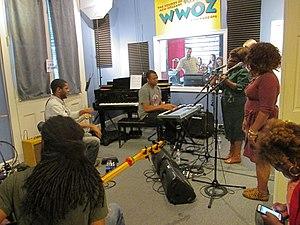
Tank and the Bangas est un groupe musical américain basé à la Nouvelle-Orléans en Louisiane, aux États-Unis. En 2017 ils ont remporté le concours Tiny Desk 2017 de la radio NPR et en novembre 2019 ils ont été nommés dans la catégorie du meilleur nouvel artiste pour les Grammy Awards 2020.